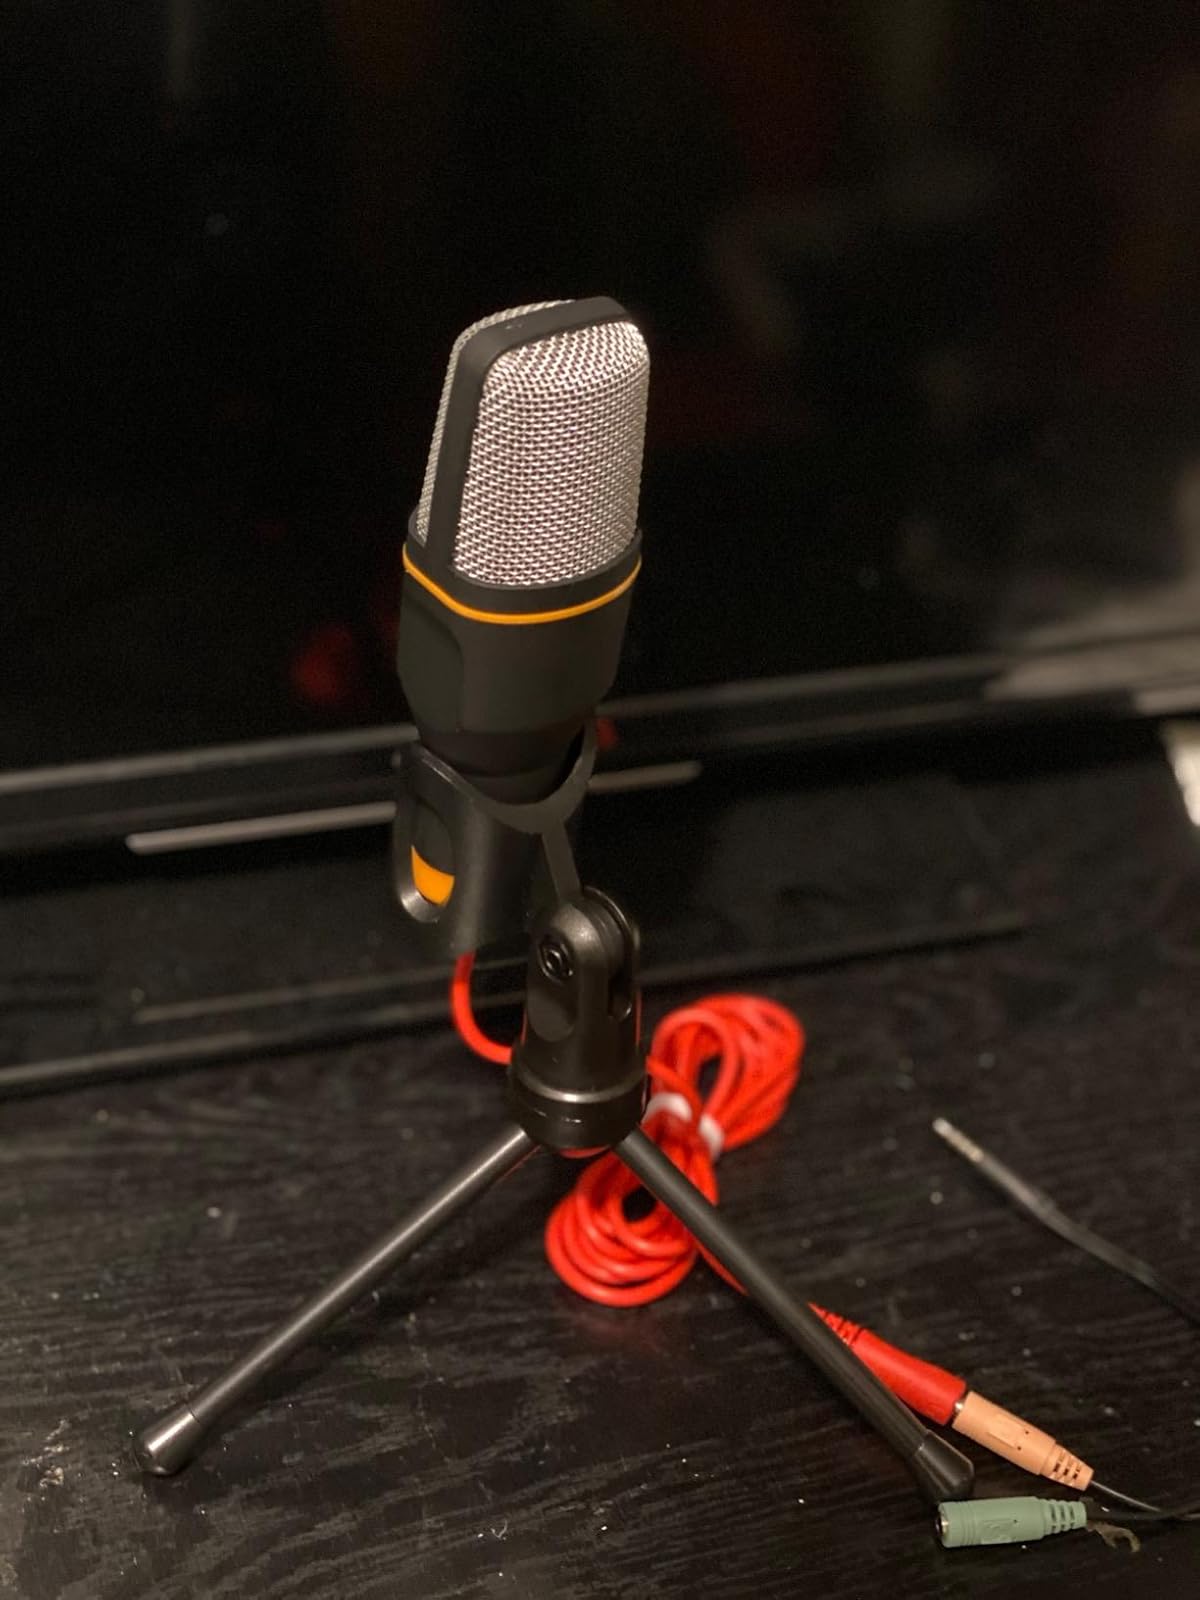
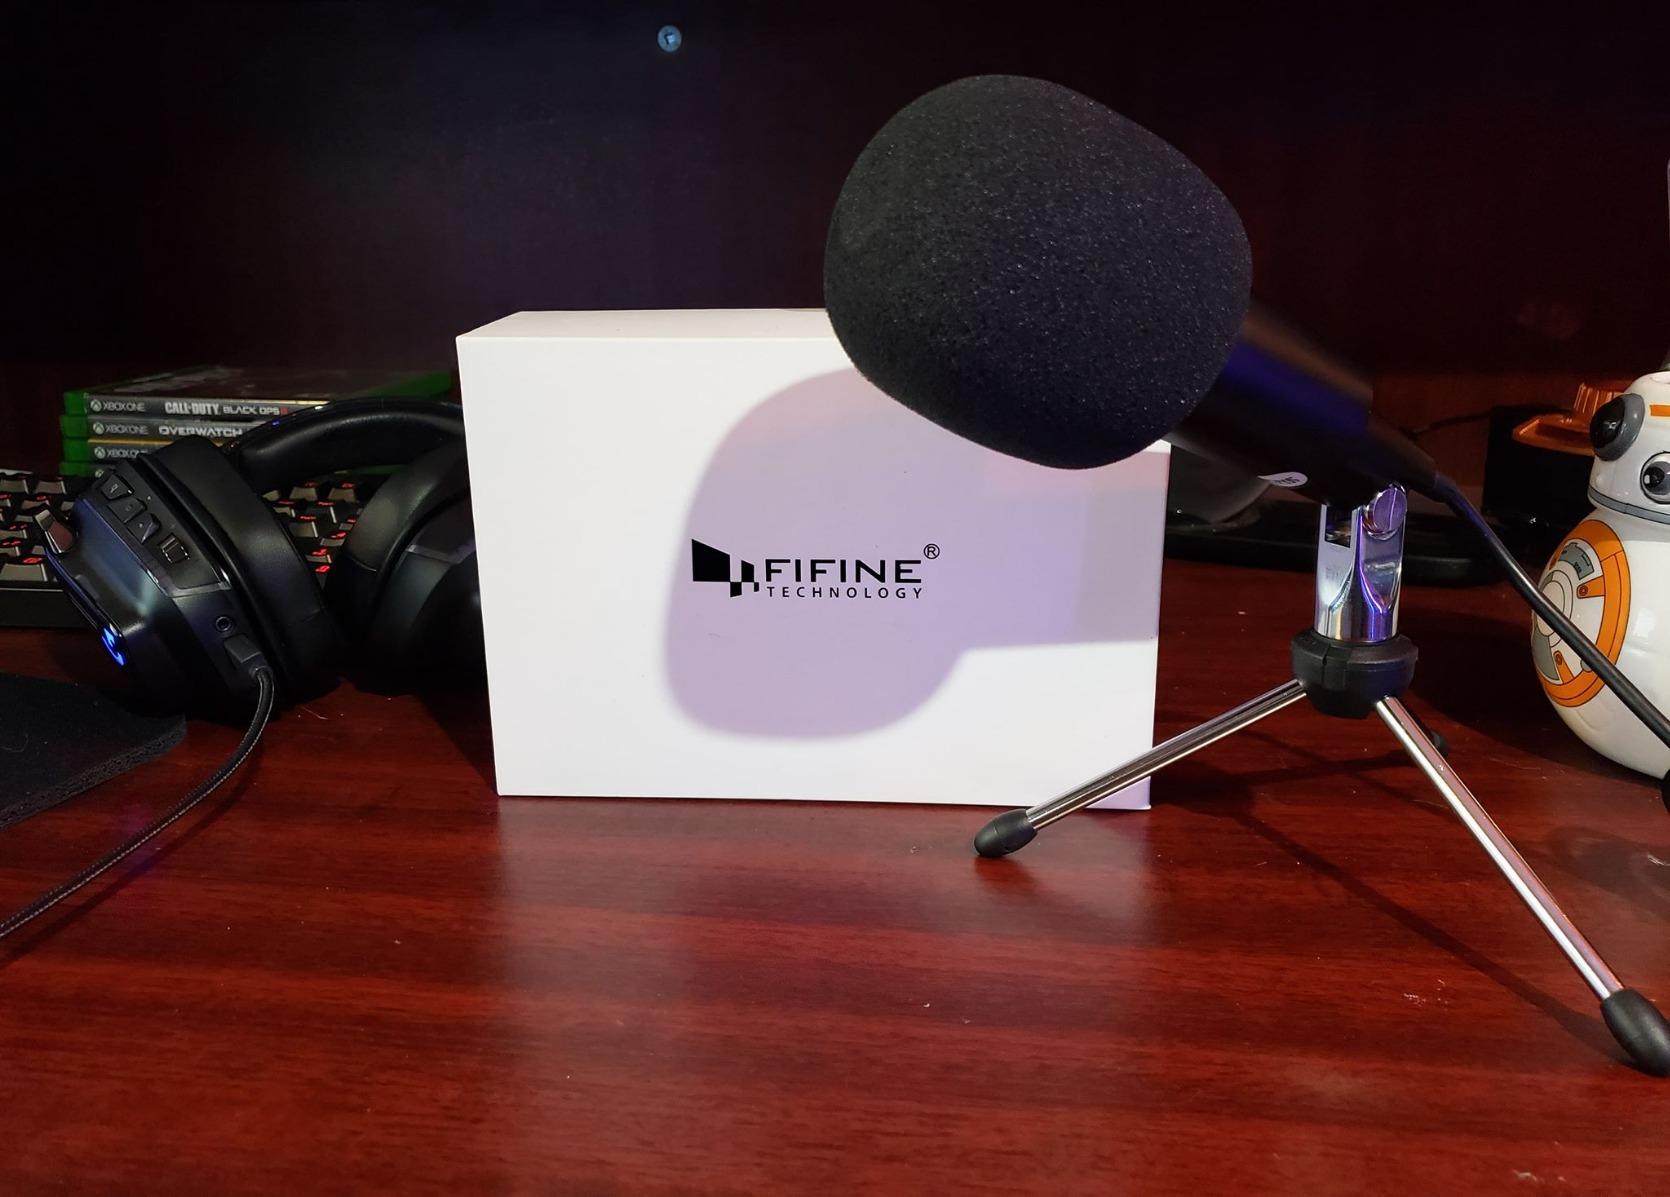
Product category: microphone
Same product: no